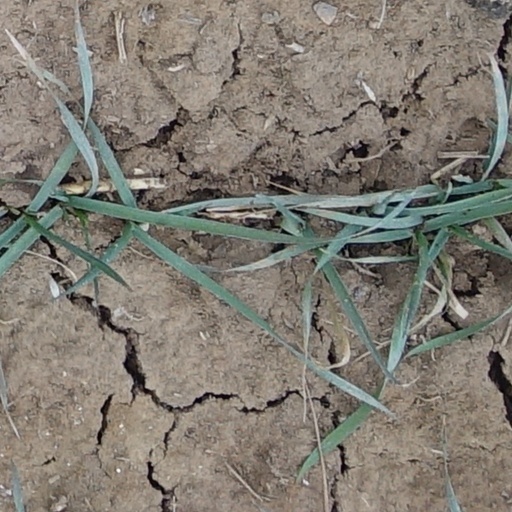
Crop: wheat